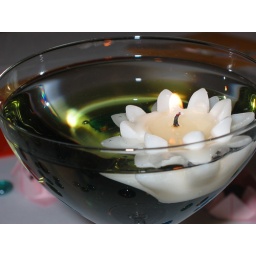
Mmmacro-y goodness. Also, our glass had the most color in it. Our table rocked!